O'Reilly House (Placentia)

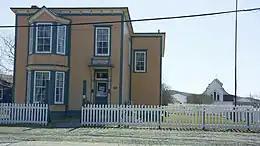
The O'Reilly House with St. Luke's Cultural Heritage Centre in the background.

In 2020 due to the COVID-19 pandemic, the museum opted to help create a virtual tour of the museum using 360° photos of each space. Visitors of the website can view each of the interior rooms, and learn more about each artifact and picture inside the museum.